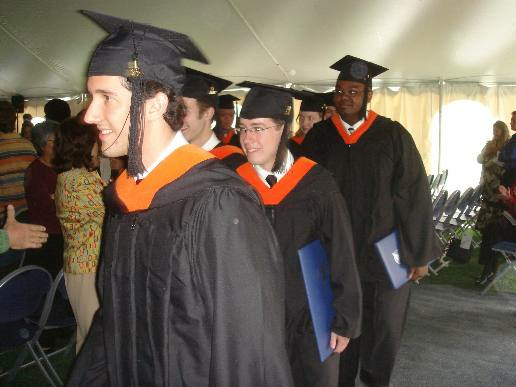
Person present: Yes